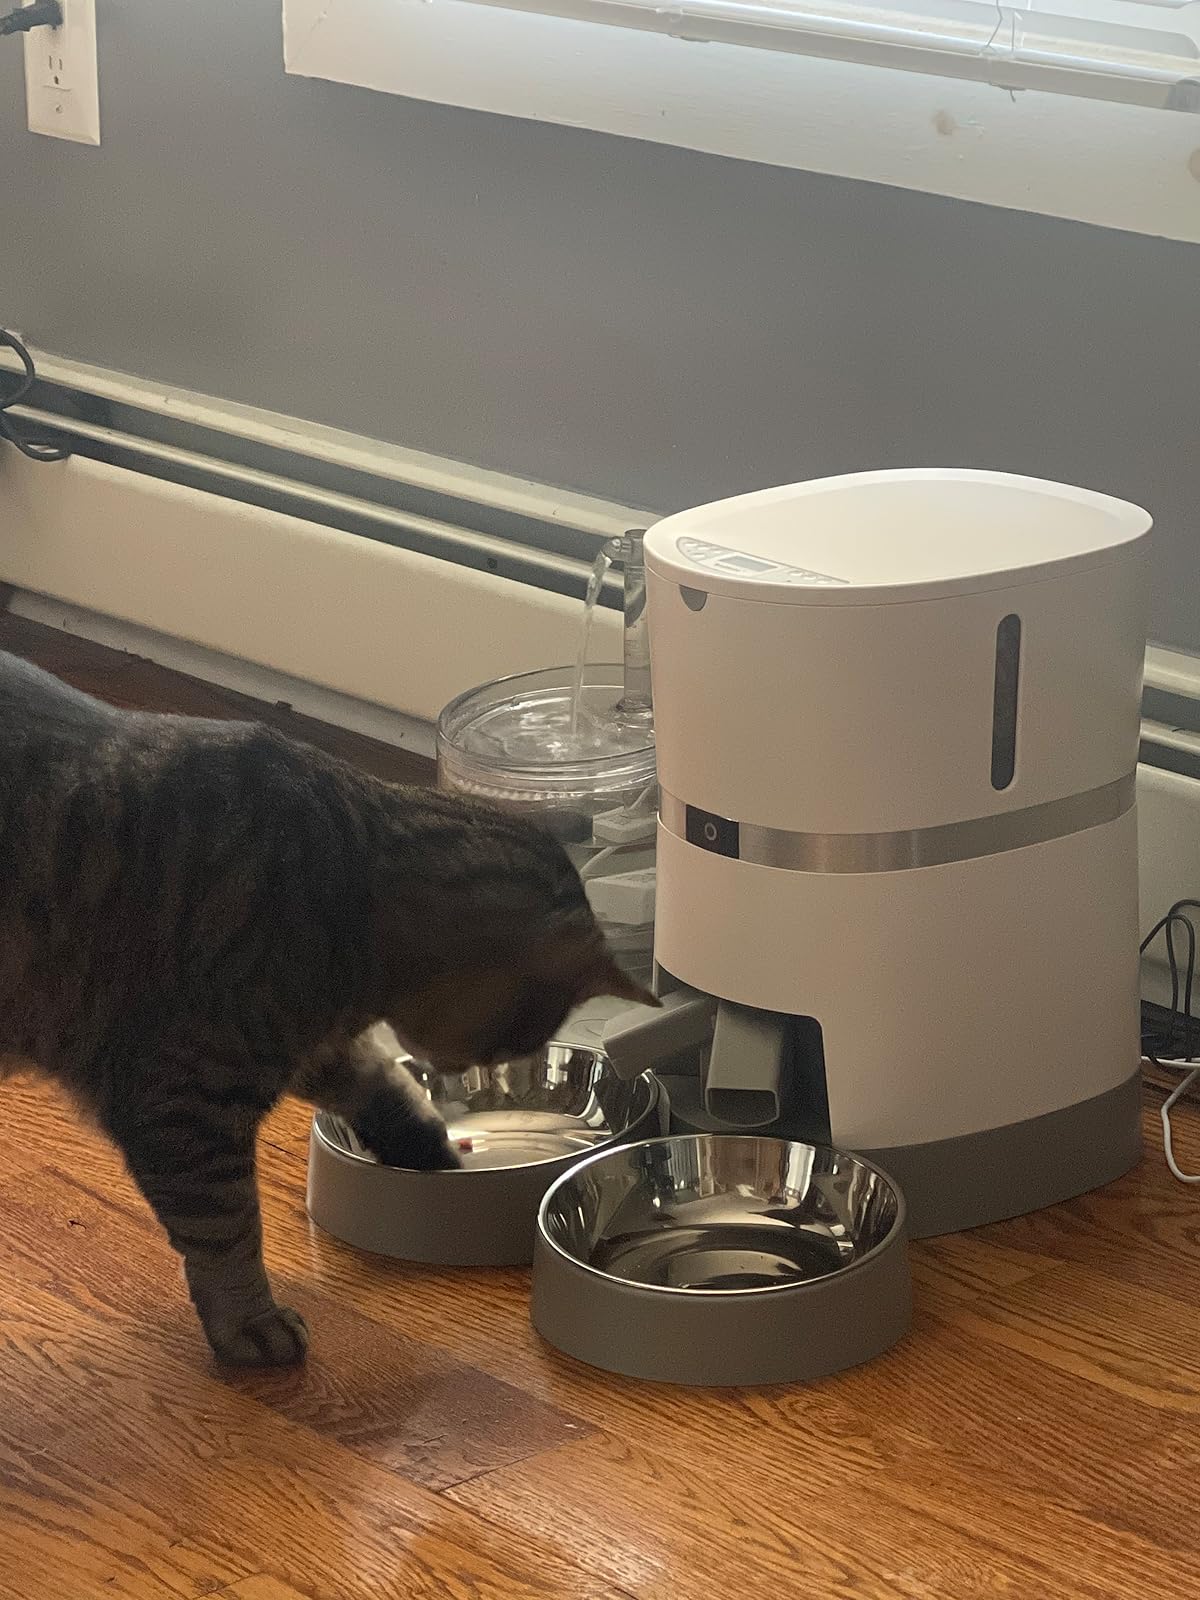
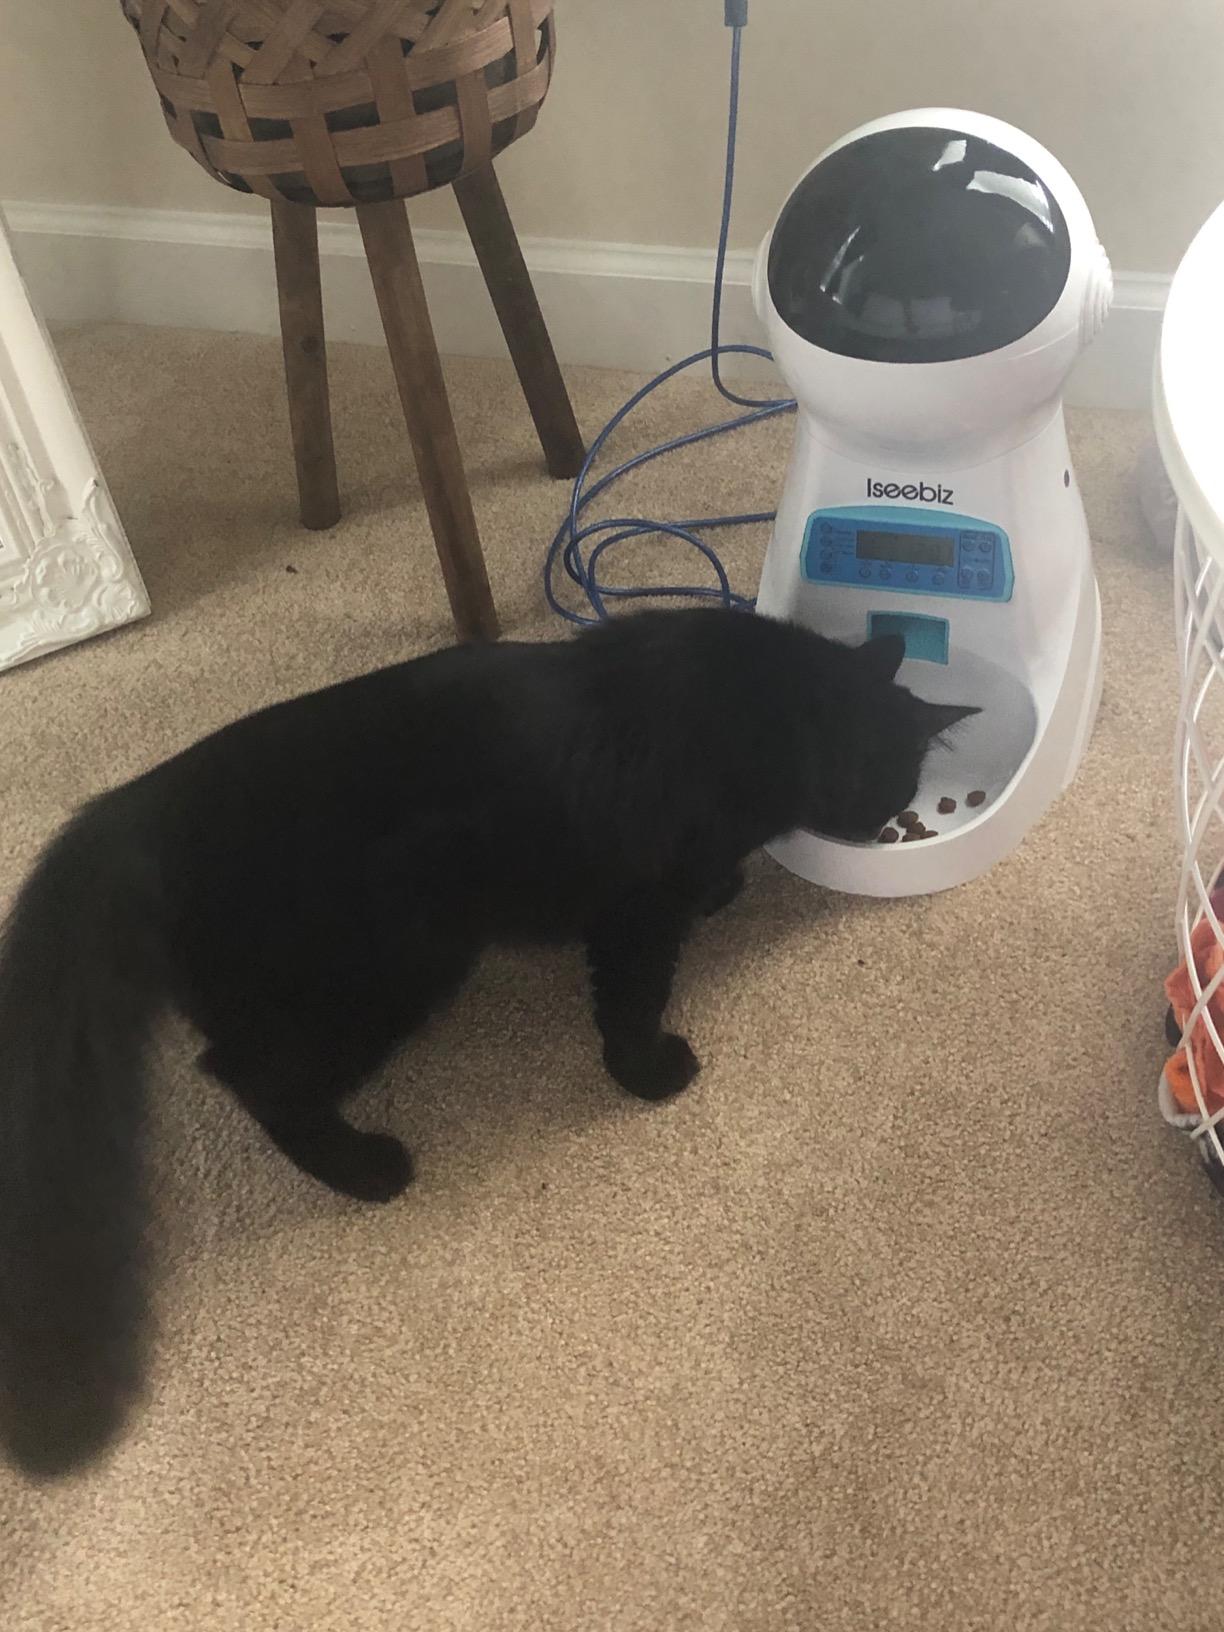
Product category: items_feeder
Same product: no